Birmingham Brummies

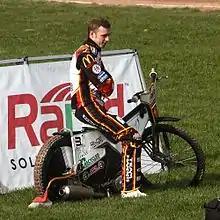
Tom Perry won two National league titles with Birmingham in 2015 and 2016.

After twenty years away from the sport Birmingham were reformed in 2006 and then accepted into the Premier League in 2007. The first meeting of the new era, the Alan Hunt Memorial, took place on 21 March 2007 at Perry Barr Stadium. In a successful first season the team finished in second place in the league table, and runner-up in both the Premier Trophy and the Young Shield, despite having only two members of their own team actually fit to ride. During the majority of their time in the Premier League they were captained by Australian Jason Lyons who went on to become extremely popular at the club and is now a member of the club's Hall of Fame. The club when re founded was sponsored by Richard Meredith of Mercom Water Products.